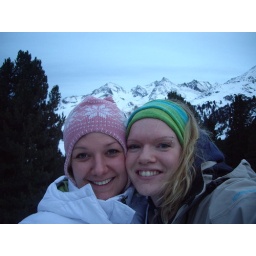
Far, far up in the mountains she found a german with a pink hat. She was obviously lost..